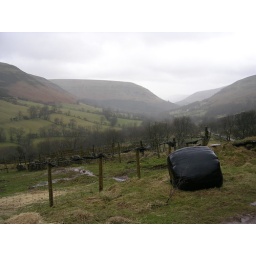
Pretty... but sixteen miles of single-track windy mountain road in the rain is taxing driving.